HNLMS Karel Doorman (R81)

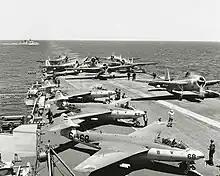
The unusual air wing carried by the "Karel Doorman": Sea Hawks and ASW Avenger aircraft.

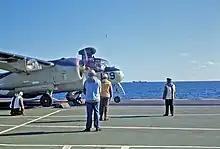
Royal Netherlands Navy S2F-1 Tracker being prepared for catapult-assisted take-off.

In 1960, during the Dutch decolonization and planned independence of Western New Guinea, a territory which was also claimed by Indonesia, "Karel Doorman" set sail along with two destroyers and a modified oil tanker to "show the flag". In order to avoid possible problems with Indonesia's ally Egypt at the Suez Canal, she instead sailed around the Horn of Africa. She arrived in Fremantle, Australia, where the local seamen's union went on strike in sympathy with Indonesia; the crew used the propeller thrust of aircraft chained down on deck to nudge the carrier into dock without tugs. In addition to her air wing, she was ferrying twelve Hawker Hunter fighters to bolster the local Dutch defence forces, which she delivered when she arrived at Hollandia, New Guinea. "Karel Doorman" was also to have visited Yokohama, Japan during this Asian cruise to celebrate the 350th anniversary of the establishment of Japanese-Dutch diplomatic relations but, due to Indonesian and local protests, Japan withdrew its invitation.